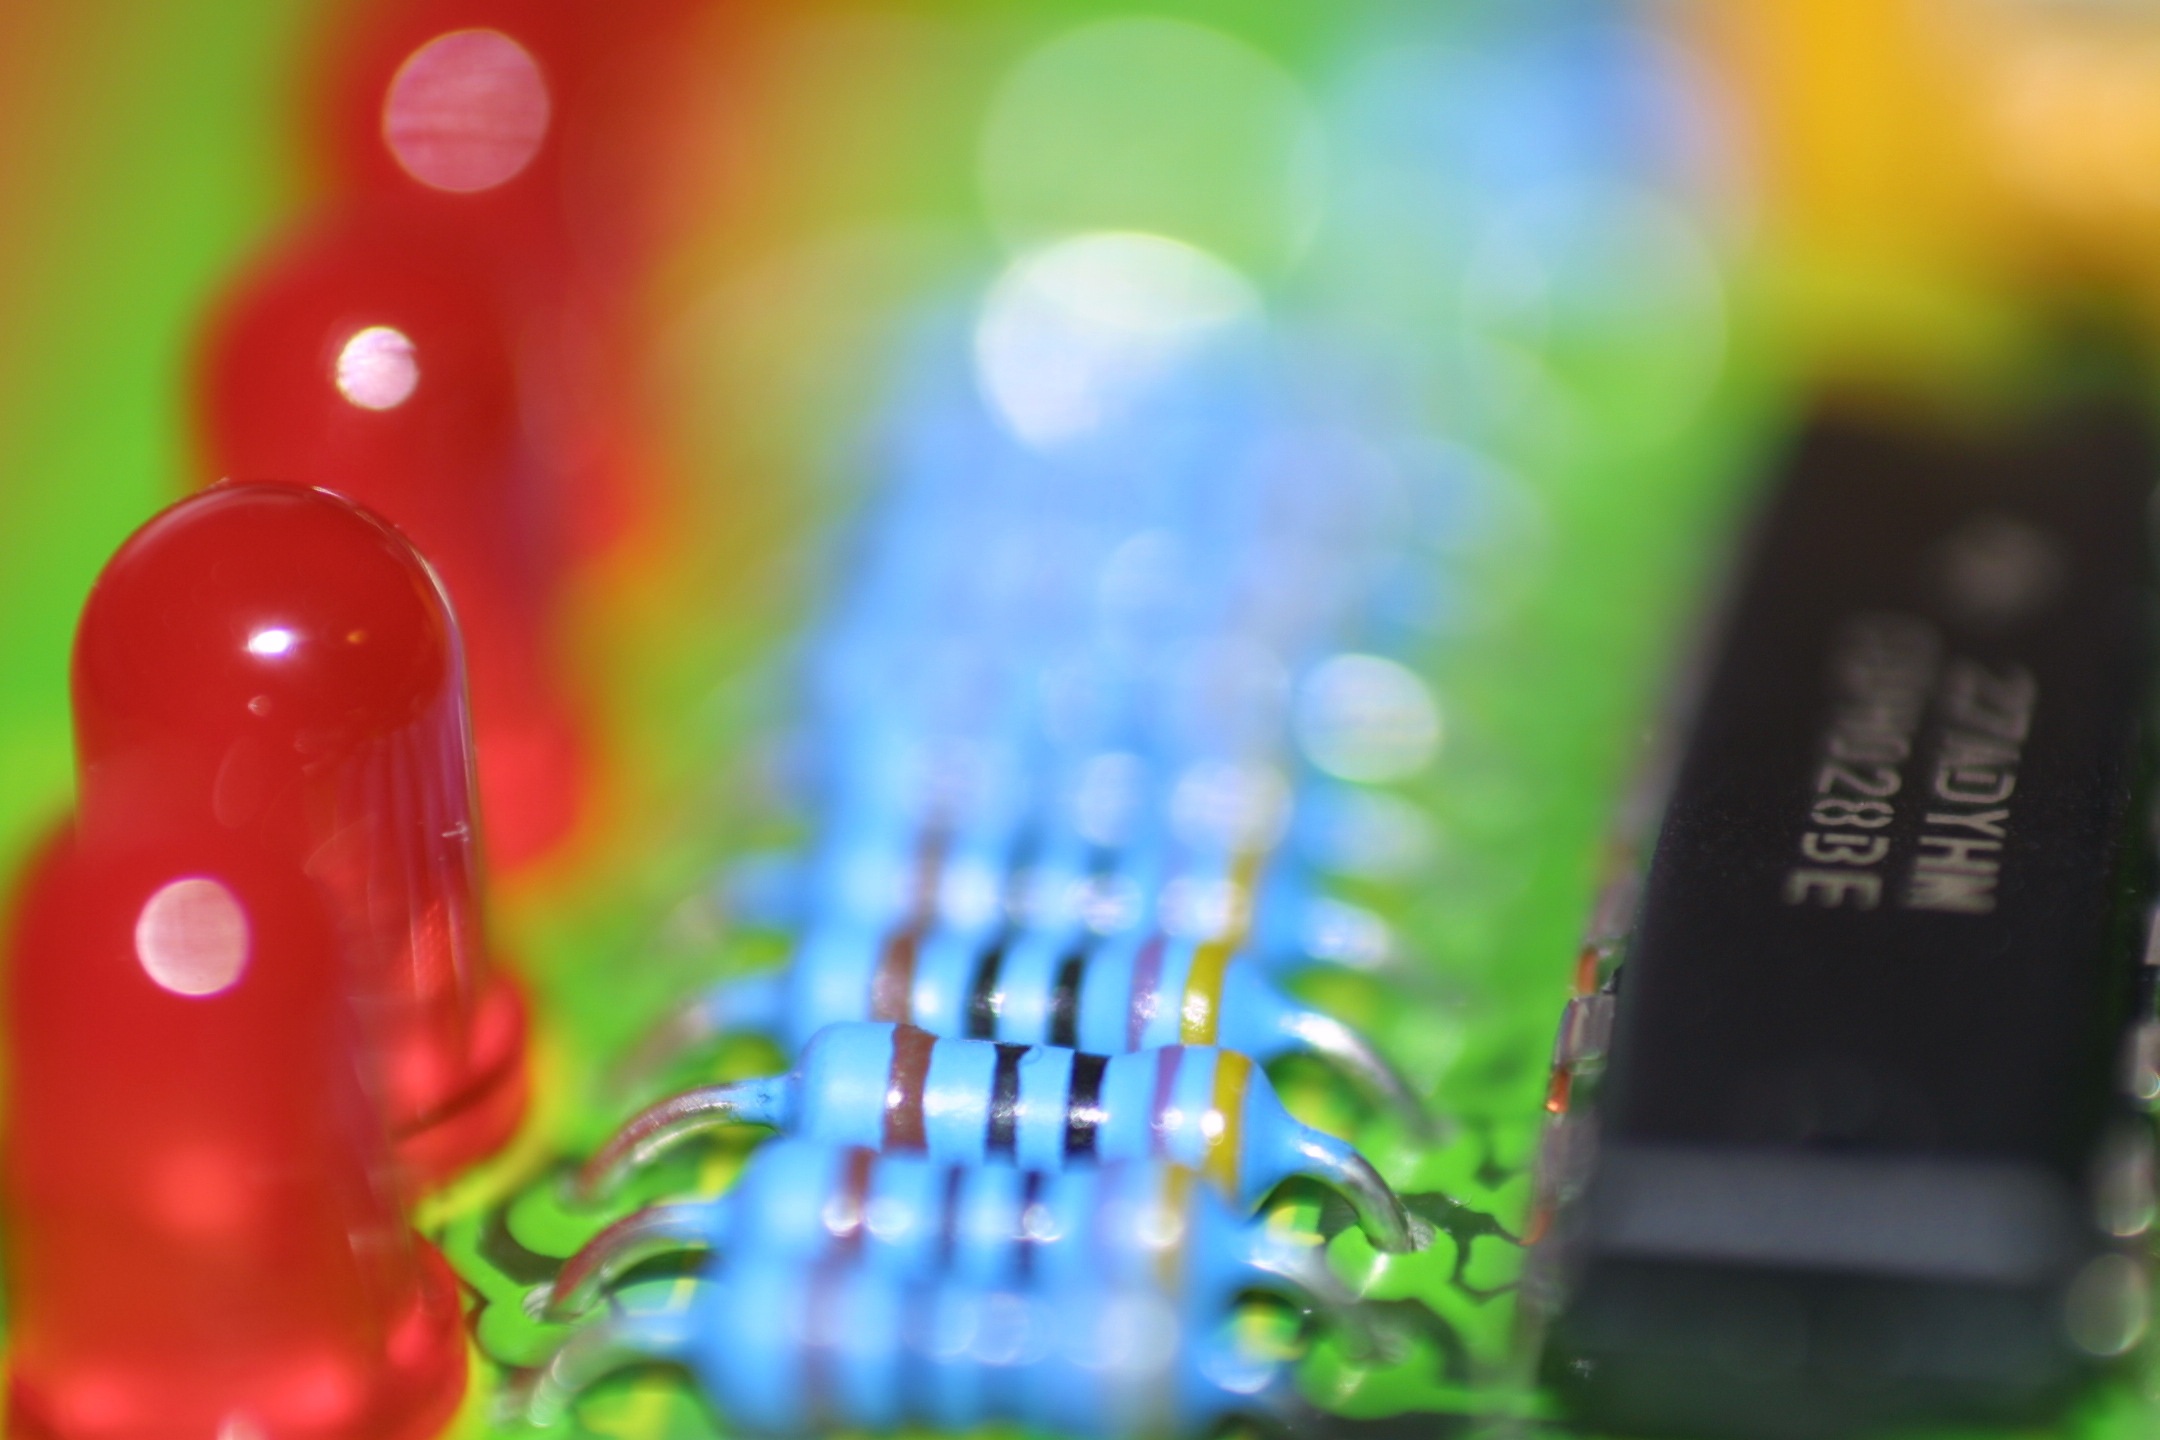
light, board, green, color, macro, lighting, electronics, components, led, macro photography, pcb, resistance, printed circuit board, conductors, resistors, print plate